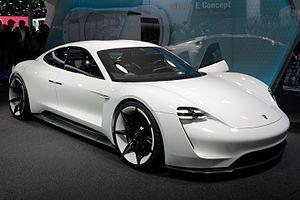
Le concept-car Porsche Mission E au Salon de l’automobile de Francfort 2015.
La Taycan est une berline électrique commercialisée par le constructeur automobile allemand Porsche à partir de 2019. Elle est le premier modèle 100 % électrique du constructeur de Stuttgart.
Le salon de l'automobile de Francfort est le plus grand salon automobile au monde jusqu'en 2019. Il est organisé par le Verband der Automobilindustrie, l'union de l'industrie automobile allemande, et planifié par l'Organisation internationale des constructeurs automobiles de 1951 à 2019, tous les deux ans à Francfort-sur-le-Main en Allemagne, en alternance avec le Mondial de l'automobile de Paris. L'édition 2019 est la dernière de ce salon à se dérouler à Francfort, le salon étant déplacé à Munich à partir de 2021.
Lohner ou Lohner-Werke ou Lohner-Porsche est un ancien constructeur automobile de haute technologie et de luxe autrichien de 1821, acquis en 1970 par l'industrie canadienne Bombardier / Bombardier Produits récréatifs / Can-Am. Ferdinand Porsche y a inventé la première série d'automobile hybride essence électrique de l'histoire de l'automobile.
La Porsche Mission E, dans sa forme longue Concept Study Mission E, est un concept car électrique de type coupé quatre portes, présenté lors du Salon de l'automobile de Francfort en septembre 2015. Elle préfigure la Porsche Taycan, première berline 100% électrique du constructeur automobile Porsche, produite à partir de 2019.